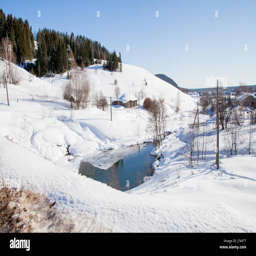
winter landscape with a stream and a hut on the mountain